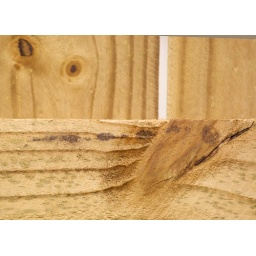
Close up of a wooden fence post. Photo taken near home.